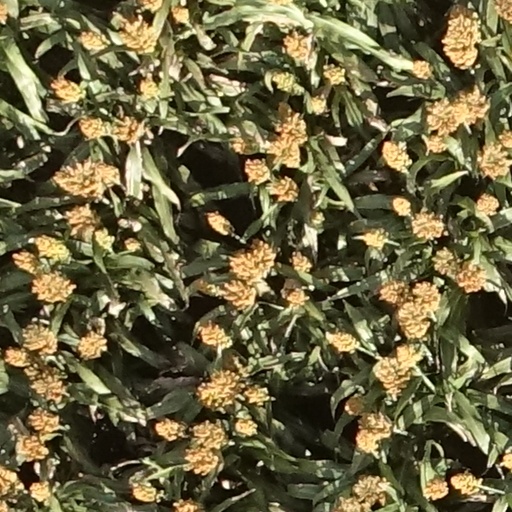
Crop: sorghum